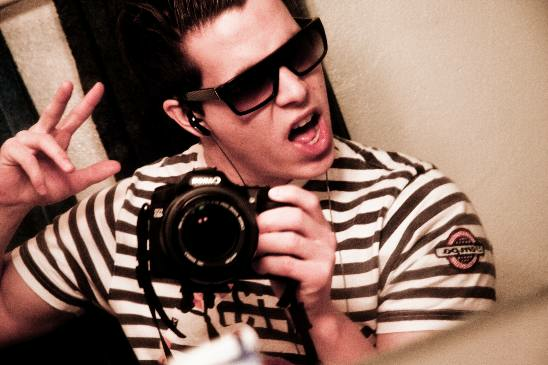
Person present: Yes